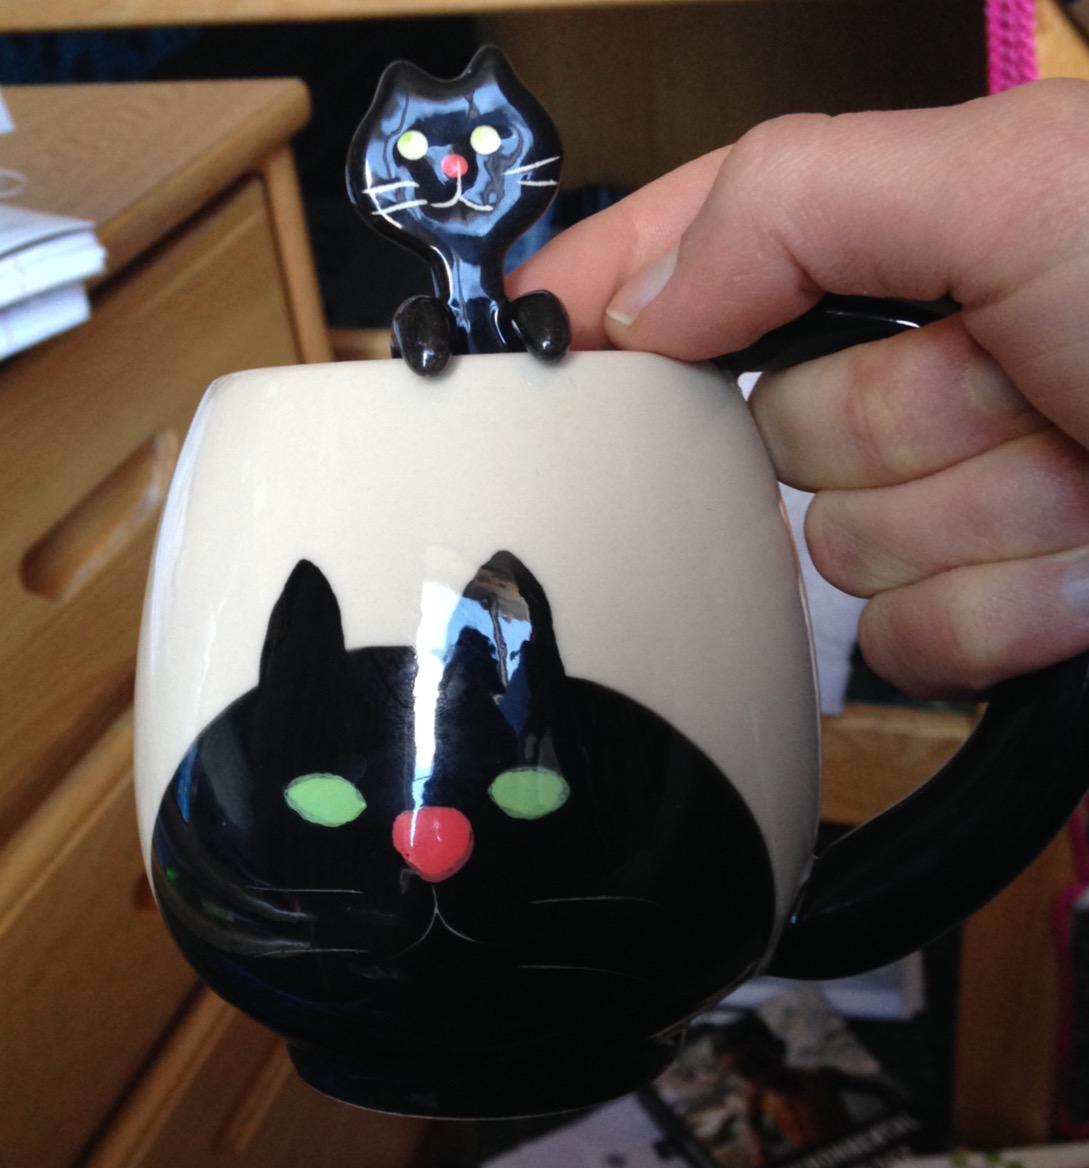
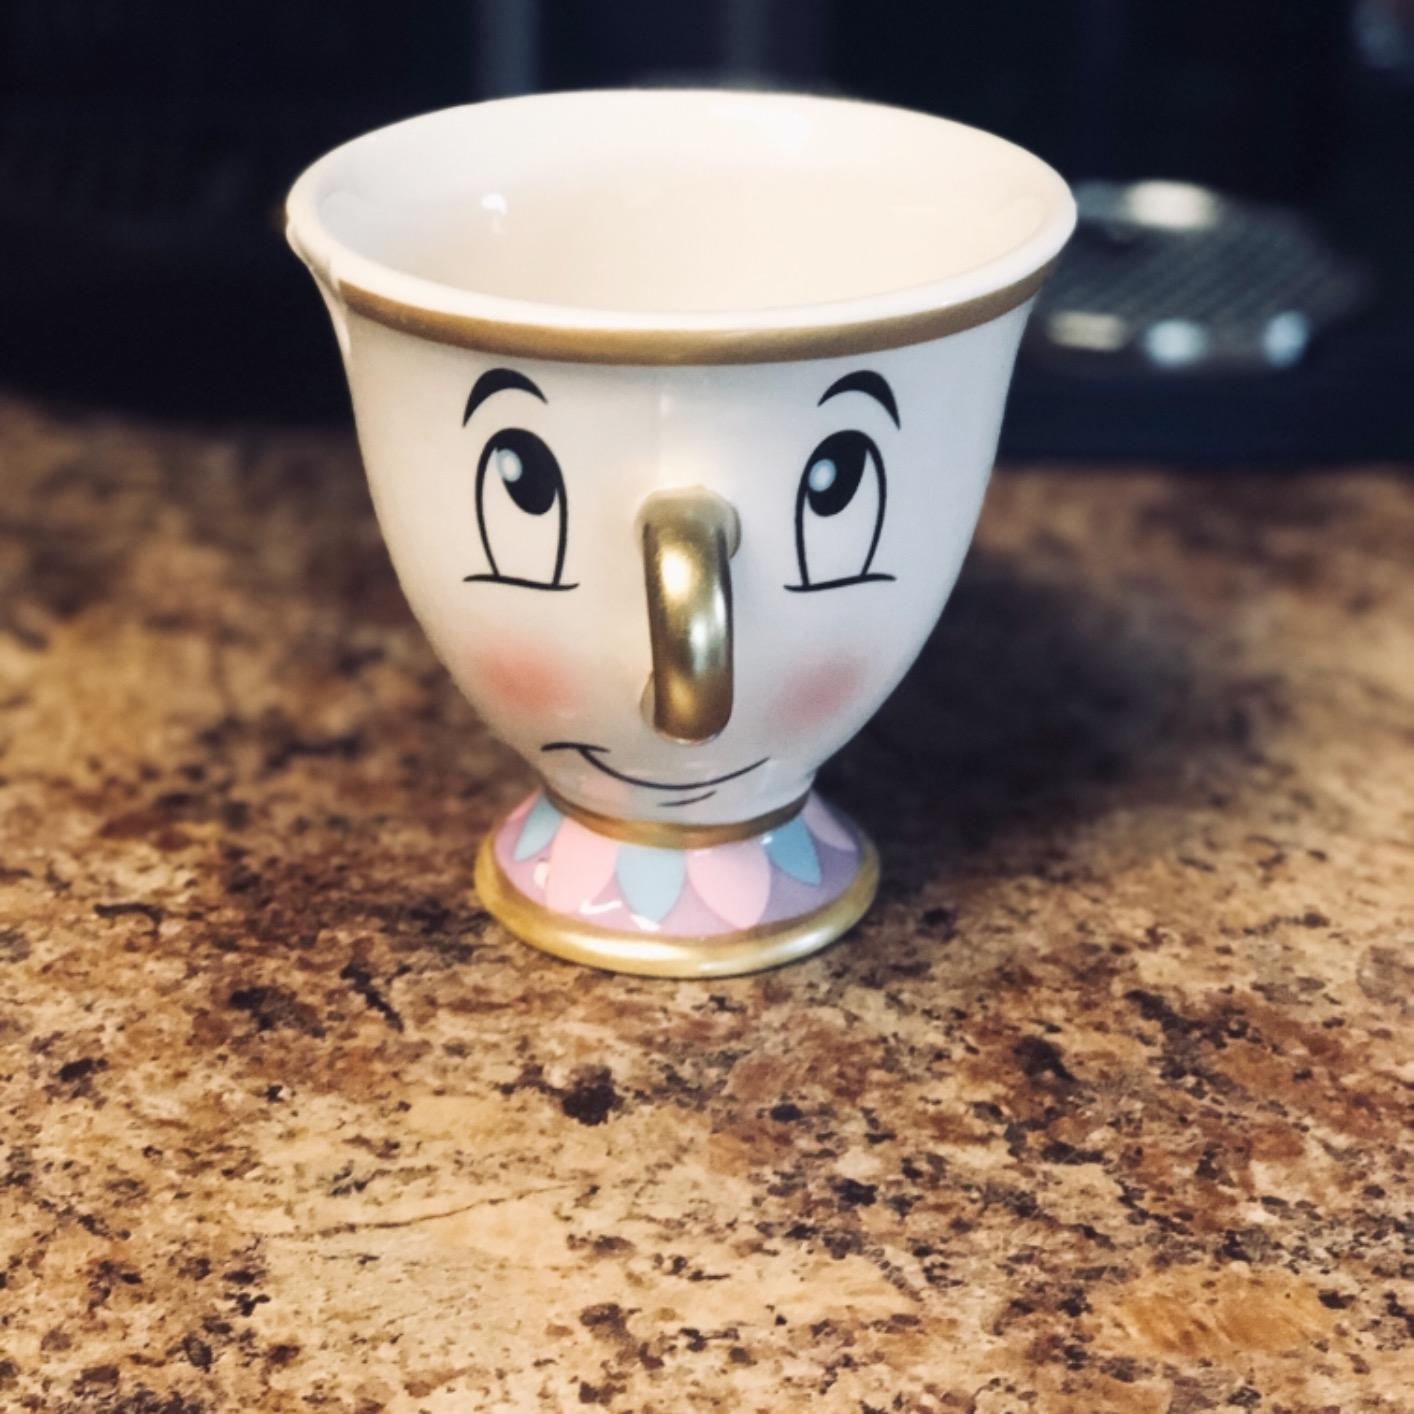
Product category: items_mug
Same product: no